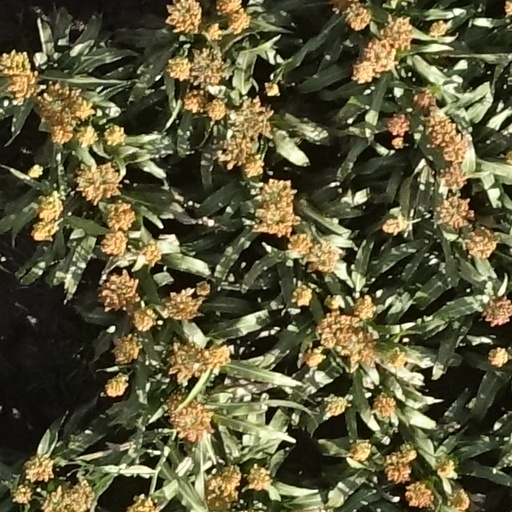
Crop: sorghum